Sarajevo

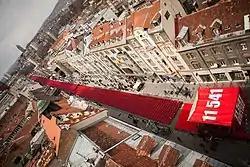
The Sarajevo Red Line, a memorial event of the Siege of Sarajevo's 20th anniversary. 11,541 empty chairs symbolized 11,541 victims of the war who were killed during the Siege

After World War I and pressure from the Royal Serbian Army, alongside rebelling Slavic nations in Austria-Hungary, Sarajevo became part of the Kingdom of Yugoslavia. Though it held some political significance as the center of first the Bosnian region and then the Drinska Banovina, the city was no longer a national capital and saw a decline in global influence.